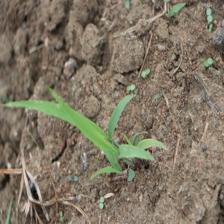
Label: Sorghum